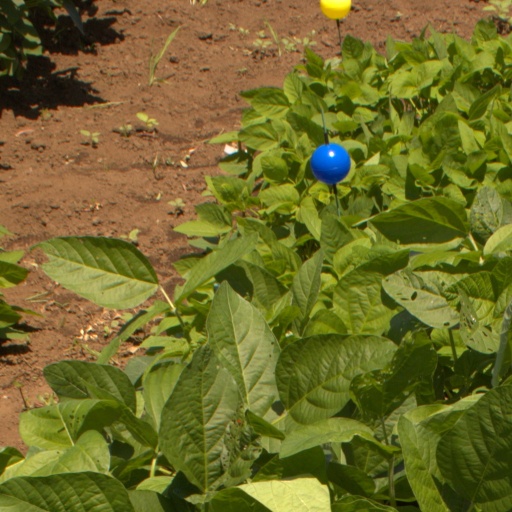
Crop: soybean